Tennessee

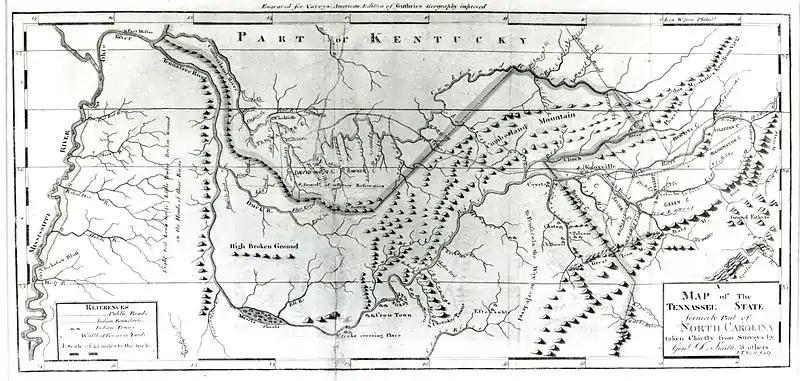
Surveyor Daniel Smith's "Map of the Tennassee State" (1796)

As support for statehood grew among the settlers, Governor Blount called for elections, which were held in December 1793. The 13-member territorial House of Representatives first convened in Knoxville on February 24, 1794, to select ten members for the legislature's upper house, the council. The full legislature convened on August 25, 1794. In June 1795, the legislature conducted a census of the territory, which recorded a population of 77,263, including 10,613 slaves, and a poll that showed 6,504 in favor of statehood and 2,562 opposed. Elections for a constitutional convention were held in December 1795, and the delegates convened in Knoxville on January 17, 1796, to begin drafting a state constitution. During this convention, the name Tennessee was chosen for the new state. The constitution was completed on February 6, which authorized elections for the state's new legislature, the Tennessee General Assembly. The legislature convened on March 28, 1796, and the next day, John Sevier was announced as the state's first governor. Tennessee was admitted to the Union on June 1, 1796, as the 16th state and the first created from federal territory.